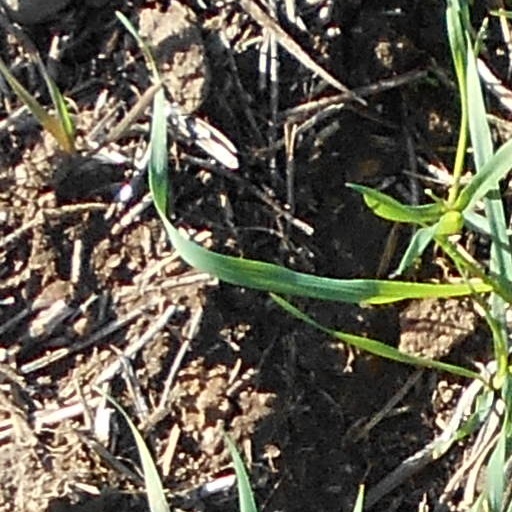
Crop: wheat